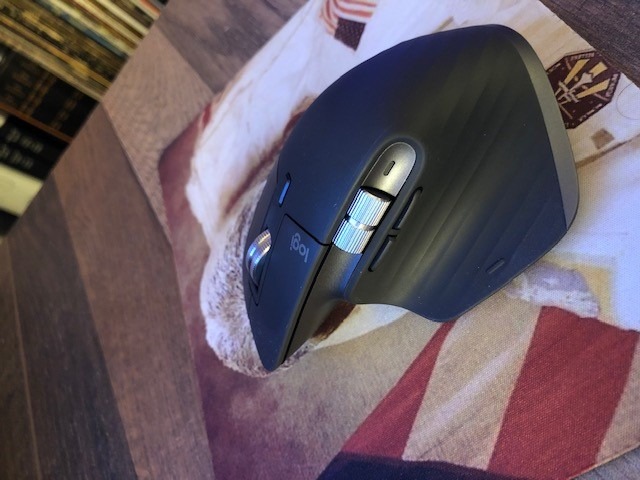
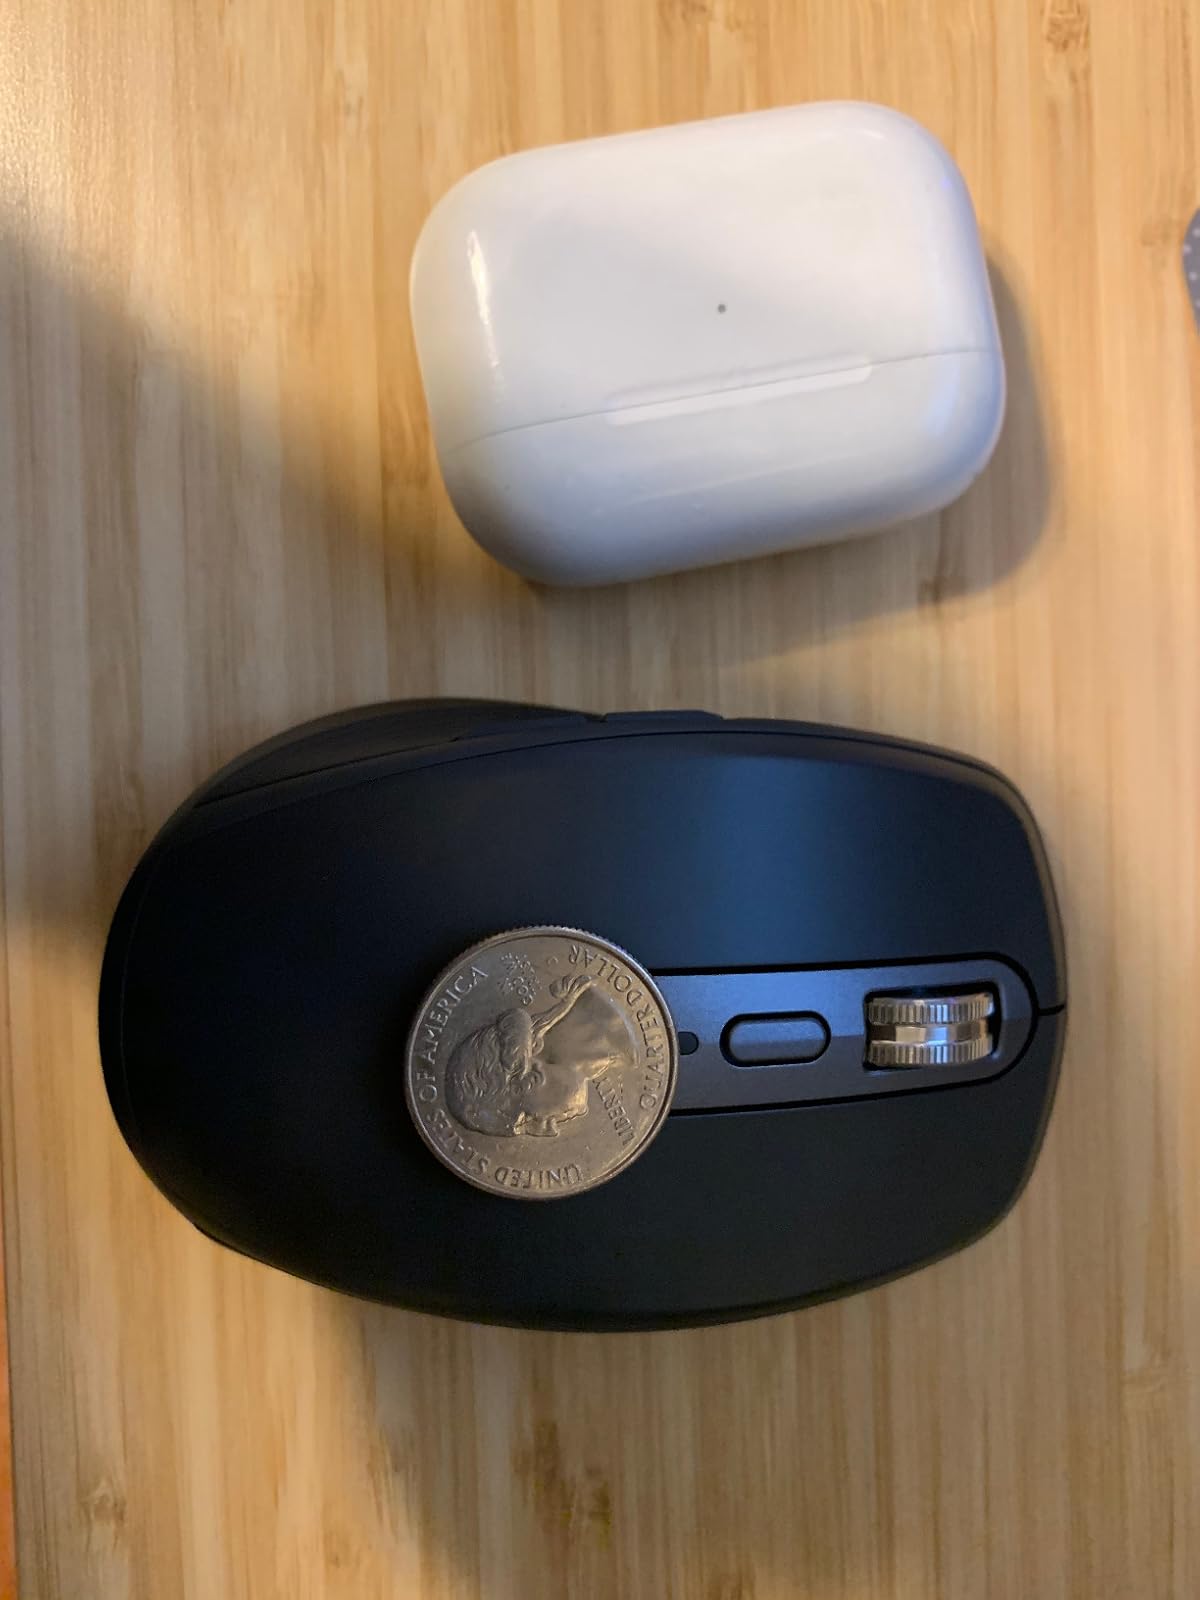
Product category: mouse
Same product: no